Sierra Club

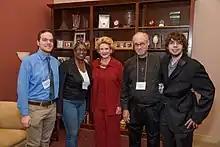
Senator Stabenow meets with representatives of the Sierra Club in 2017.

In 2008, several Sierra Club officers quit in protest after the Sierra Club agreed to promote products by Clorox, which had been named one of a "dangerous dozen" chemical companies by the Public Interest Research Group in 2004. According to Carl Pope, the Sierra Club chairman, the deal brought the club $1.3 million over the four-year term of the contract. In November 2011, Pope stepped down amid discontent about the deal and other issues. Between 2007 and 2010, the Sierra Club accepted over $25 million in donations from the gas industry, mostly from Aubrey McClendon, CEO of Chesapeake Energy, a large gas drilling company involved in fracking.